Bank Rakyat

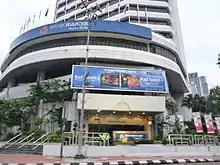
Ground part of former Bank Rakyat building at Jalan Tangsi, Kuala Lumpur in April 2013

Bank Kerjasama Rakyat Malaysia Berhad (Jawi: ) or Bank Rakyat (Jawi: ) was established on 28 September 1954 under Ordinance Cooperation’s Act 1948, regulated by Bank Negara Malaysia (BNM) under Development Financial Institutions Act (DAFIA 2002), Ministry Of Entrepreneur Development and Cooperatives (MEDAC) and Cooperatives Commission of Malaysia.